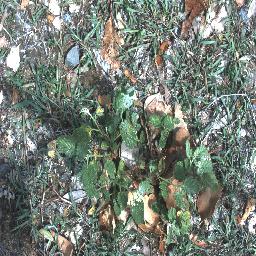
Label: negative